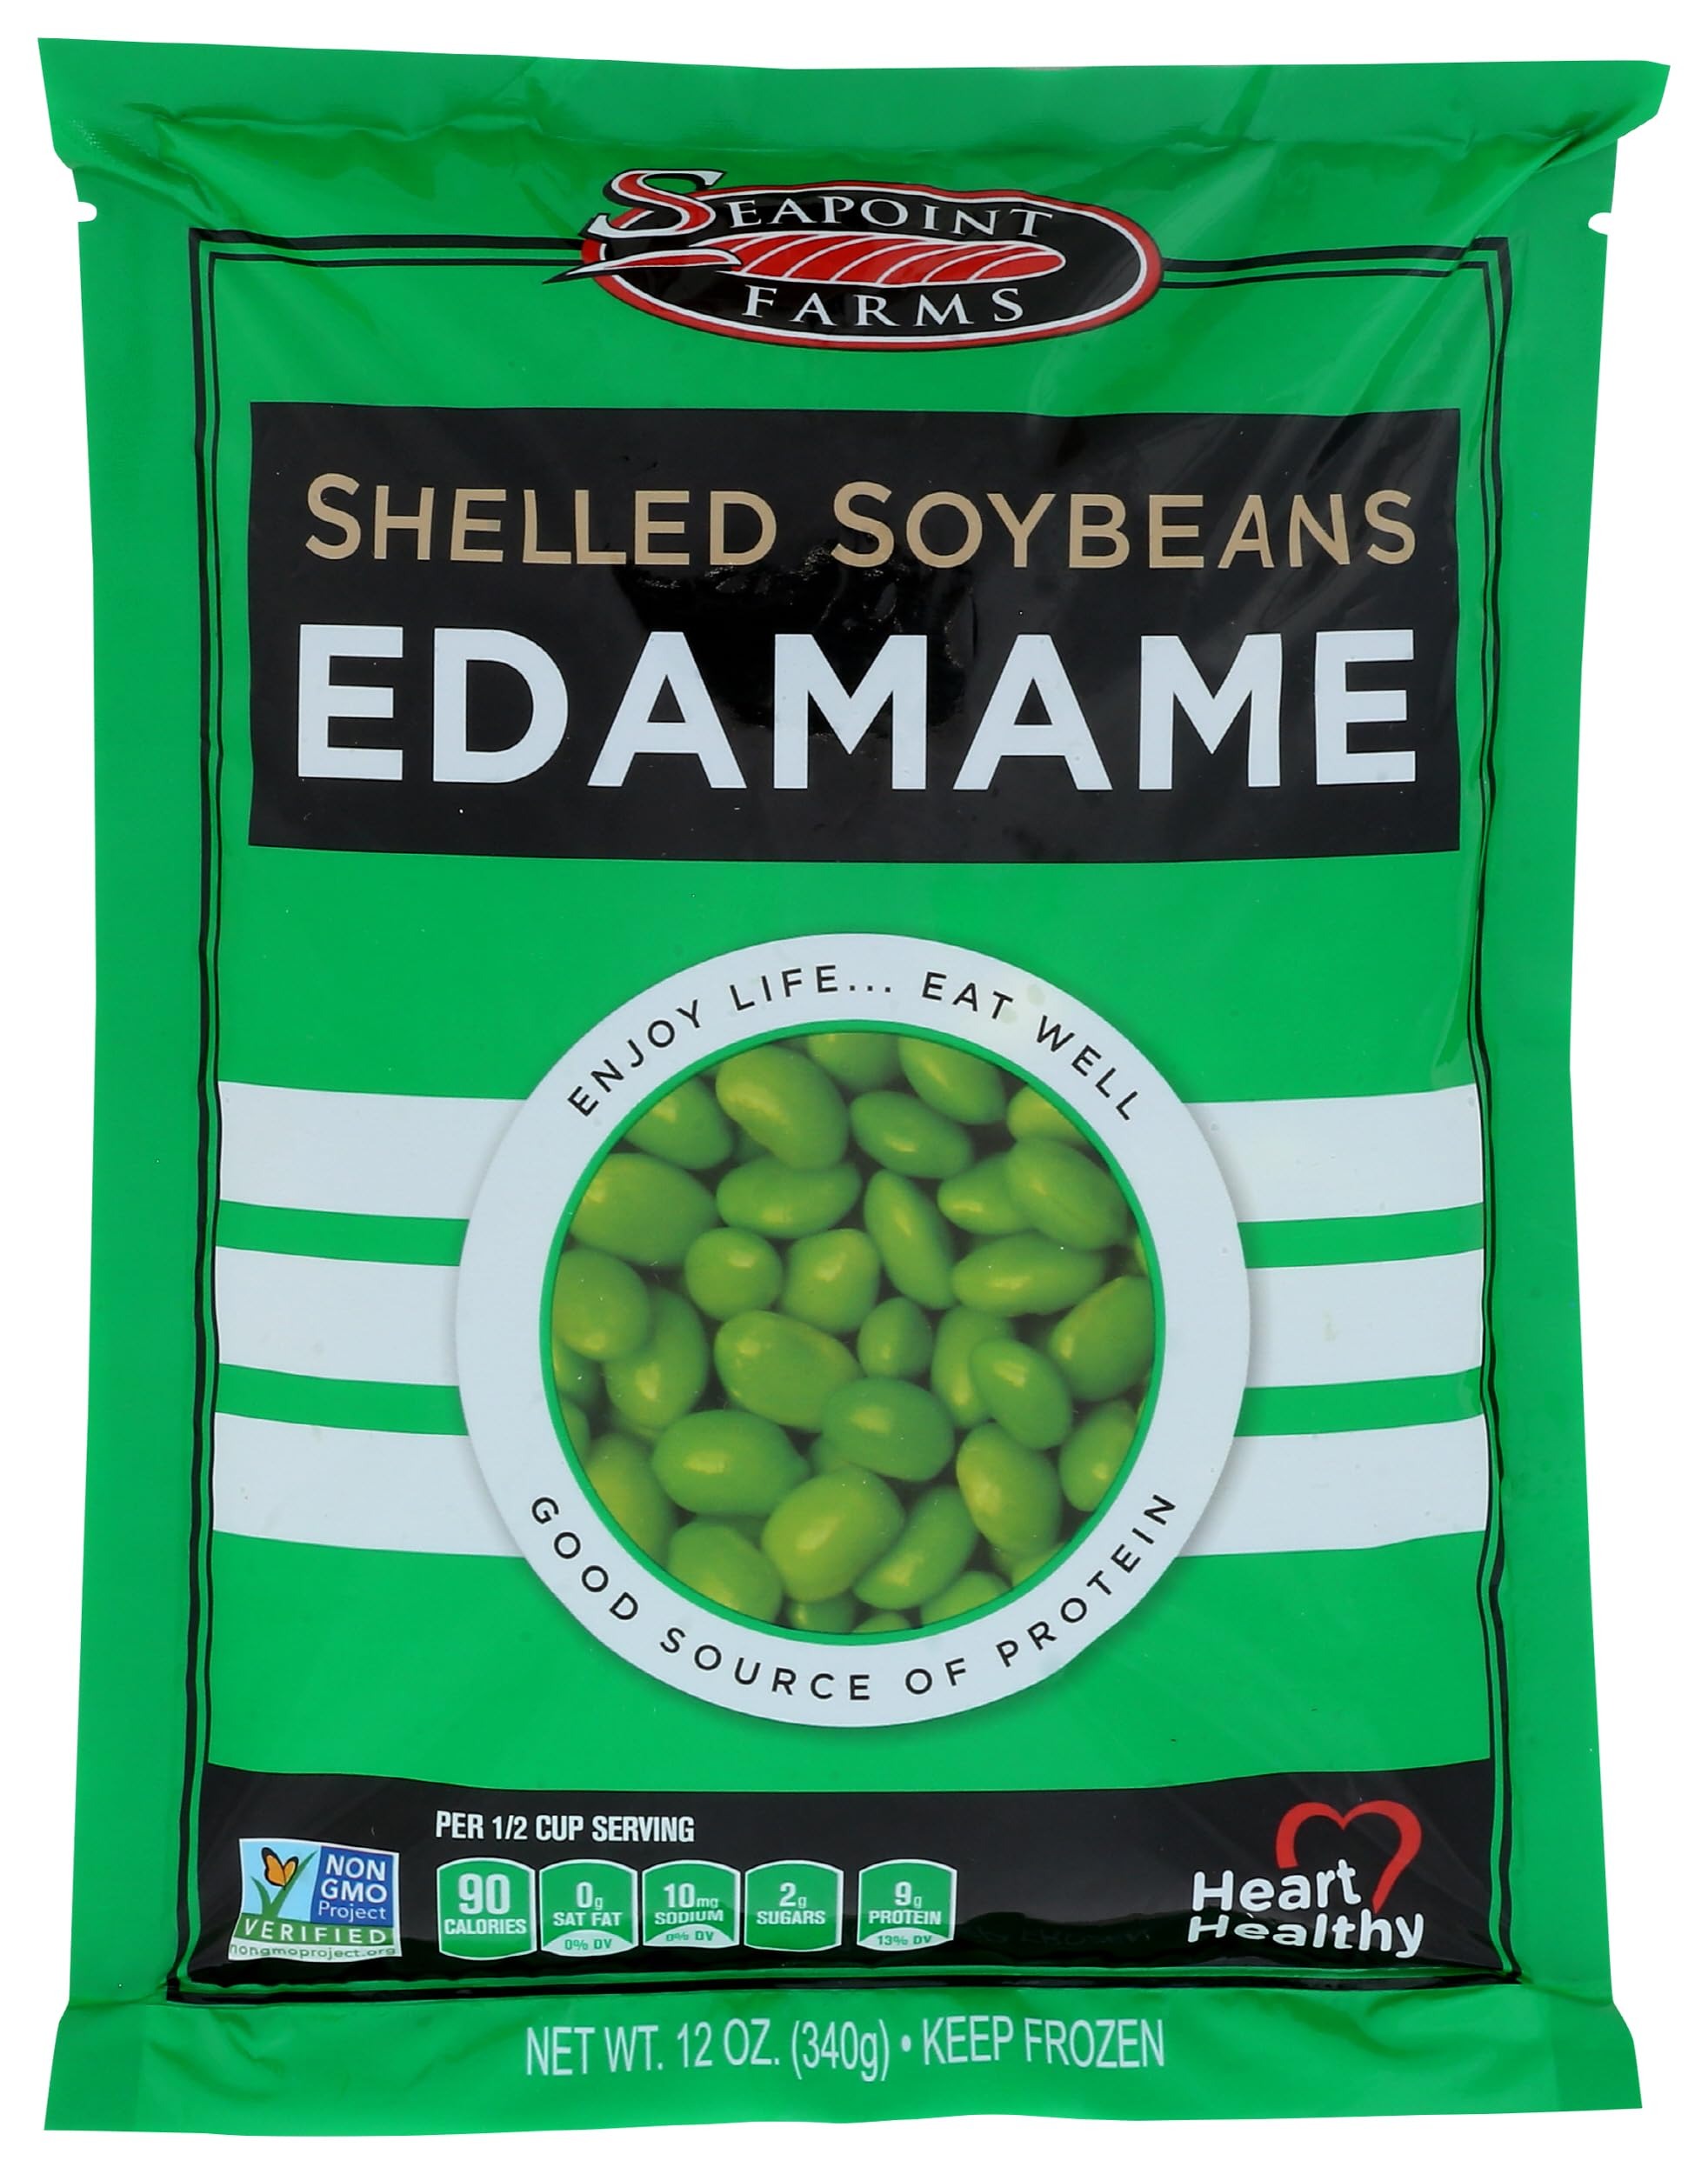
Item Name: Sea Point Farms Edamame Soybean Shelled, 12 oz
Bullet Point 1: Allergen Information: soy
Bullet Point 2: Item Package Weight: 0.79 lb
Bullet Point 3: Ingredients: Soybeans
Bullet Point 4: Item Package Dimension: 8.95" L x 6.65" W x 1.45" H
Value: 12.0
Unit: oz

Price: 2.67